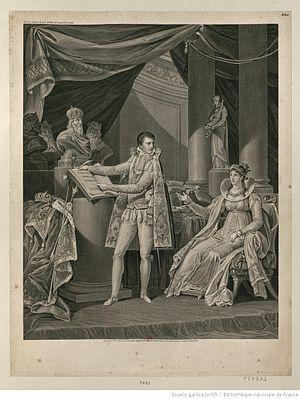
Napoléon Bonaparte présentant le code civil à l'impératrice Joséphine
François-Anne David, né en 1741 à Paris et mort le 2 avril 1824 dans la même ville, est un graveur à l'eau-forte et au burin, ainsi qu'un éditeur d'estampes français.